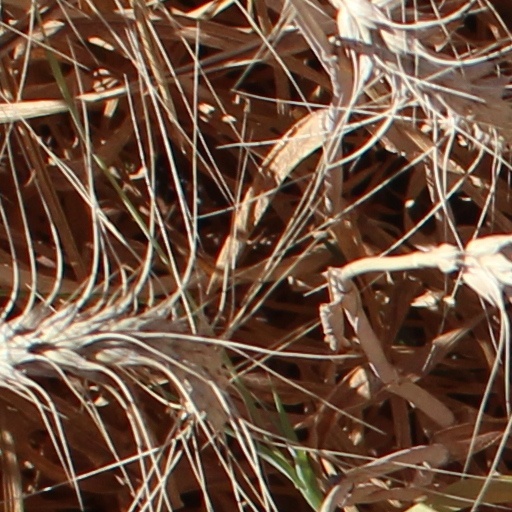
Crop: wheat